Responsive architecture

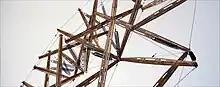
Actuated Tensegrity Structure (Prototype) by ORAMBRA.

While a considerable amount of time and effort has been spent on intelligent homes in recent years, the emphasis here has been mainly on developing computerized systems and electronics to adapt the interior of the building or its rooms to the needs of residents. Research in the area of responsive architecture has had far more to do with the building structure itself, its ability to adapt to changing weather conditions and to take account of light, heat and cold. This could theoretically be achieved by designing structures consisting of rods and strings which would bend in response to wind, distributing the load in much the same way as a tree. Similarly, windows would respond to light, opening and closing to provide the best lighting and heating conditions inside the building.